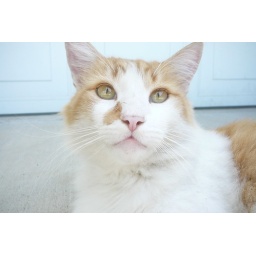
Creamy - A cat from down the street that comes around to have some Tuna almost everyday.